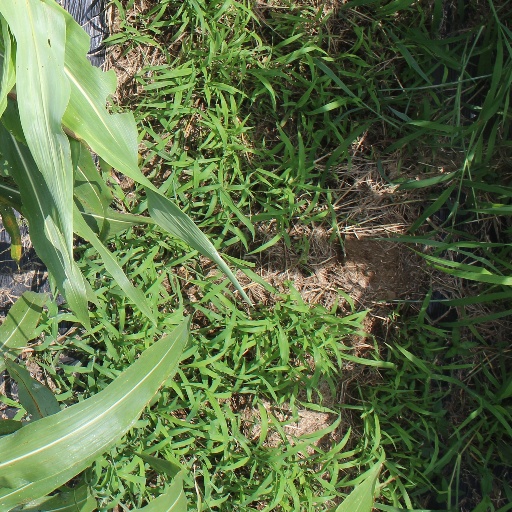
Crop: sorghum